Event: Nepal Earthquake
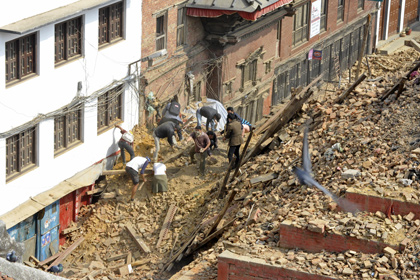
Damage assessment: damage